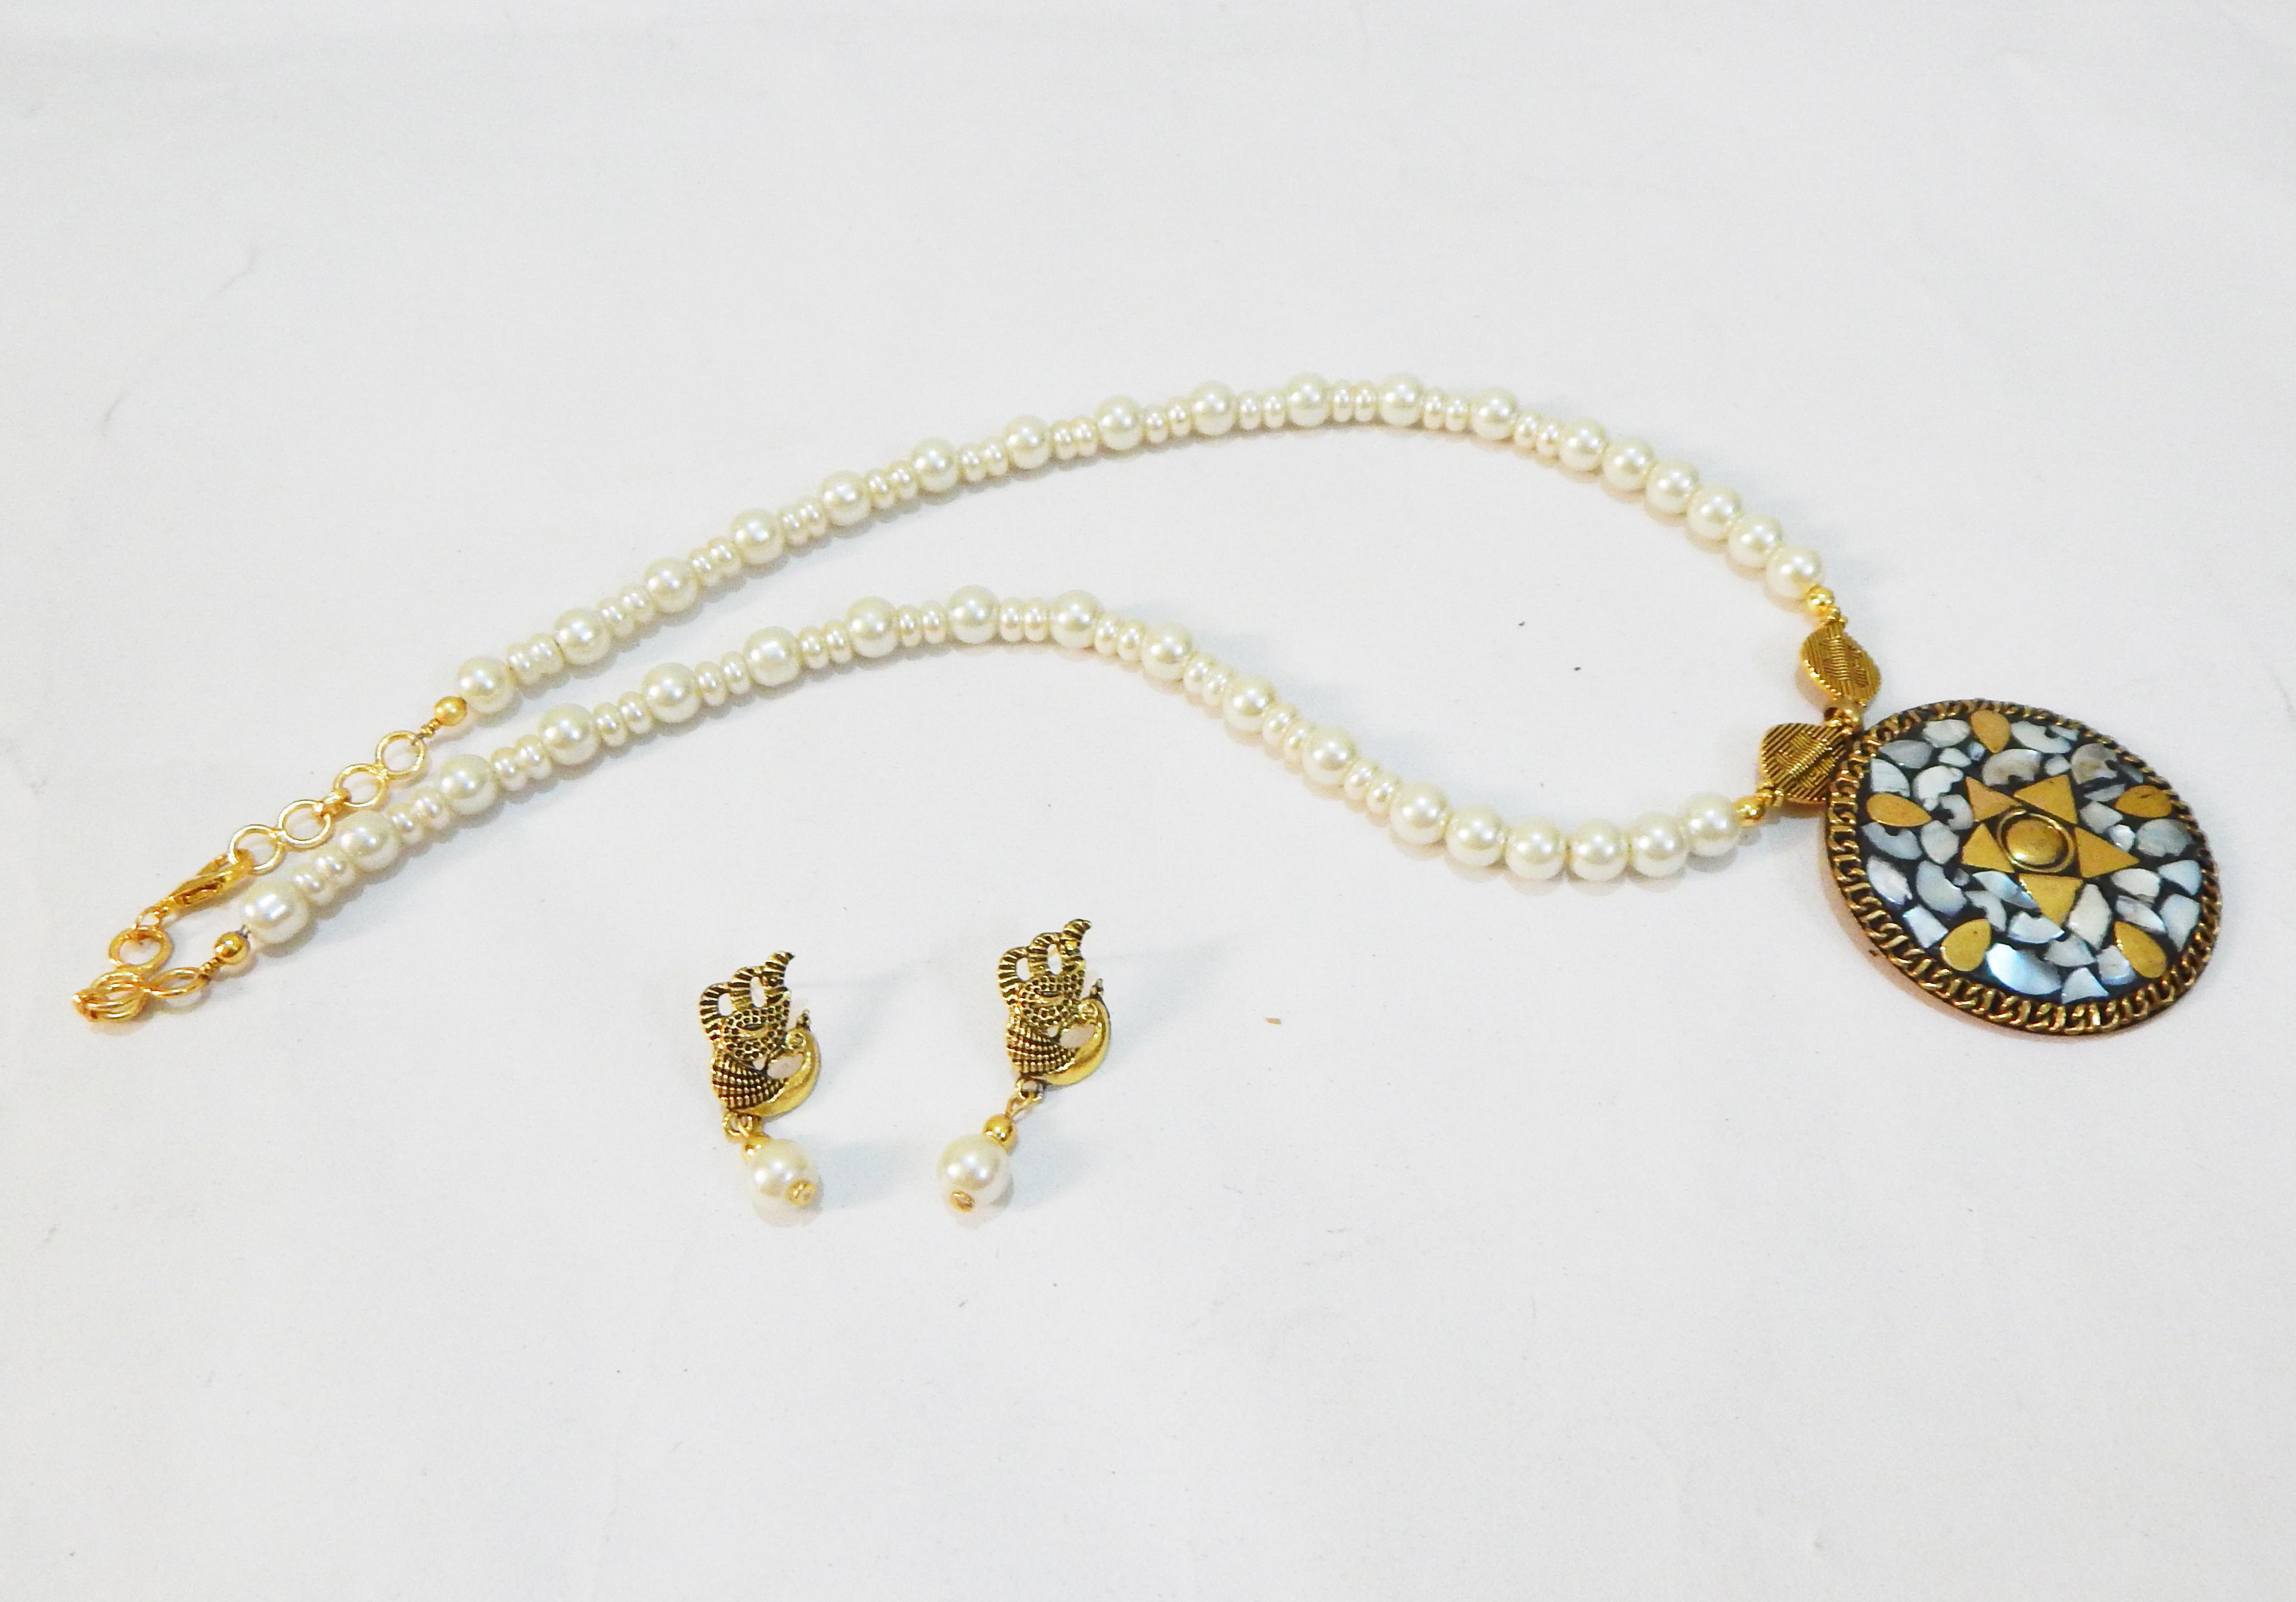
JAYA VISION ENTERPRISES Synthetic pearl beads with Pendant Necklace
Type: Necklaces
Brand: JAYA VISION ENTERPRISES
Price: Rs. 350
JAYA VISION ENTERPRISES Synthetic pearl beads with Pendant Necklace